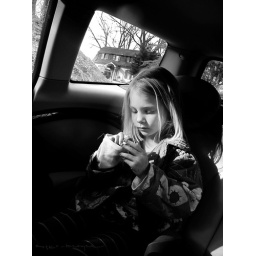
small girl in car